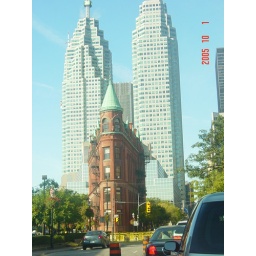
The famous flatiron building in Toronto. The BCE towers are on the background.